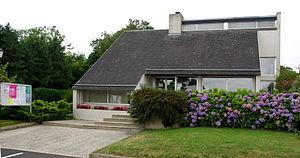
La mairie de La Villette, Calvados.
La Villette est une commune française, située dans le département du Calvados en région Normandie, peuplée de 226 habitants.